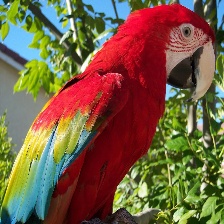
Species: SCARLET MACAW
Scientific name: ARA MACAO
ImageNet parent category: macaw